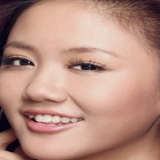
ca sĩ Văn Mai Hương